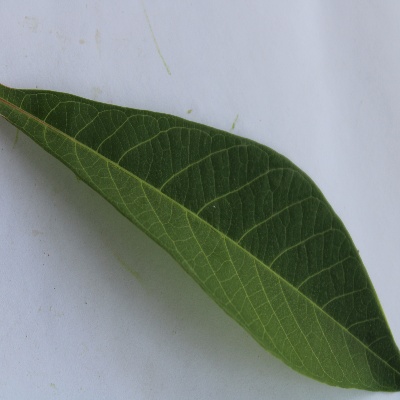
Crop: Cassava
Condition: healthy